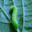
Label: caterpillar